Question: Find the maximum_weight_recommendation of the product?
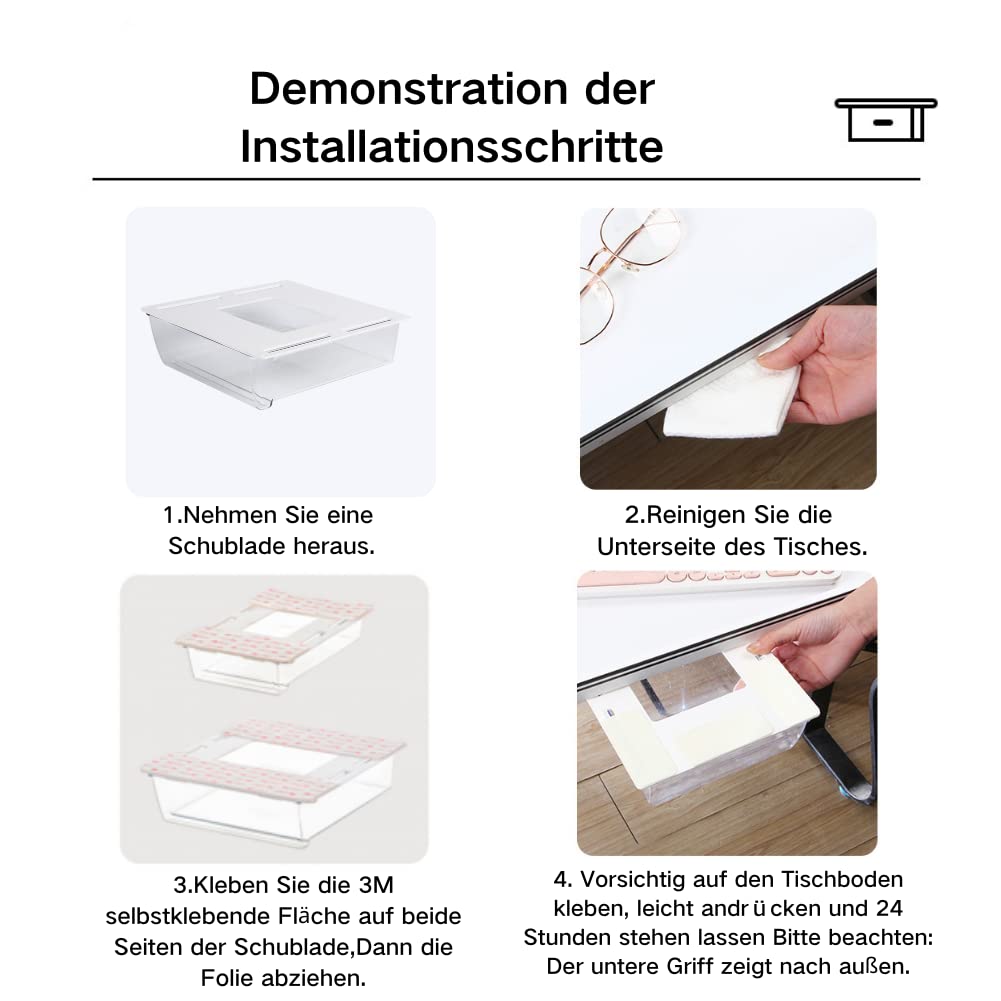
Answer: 24.0 pound